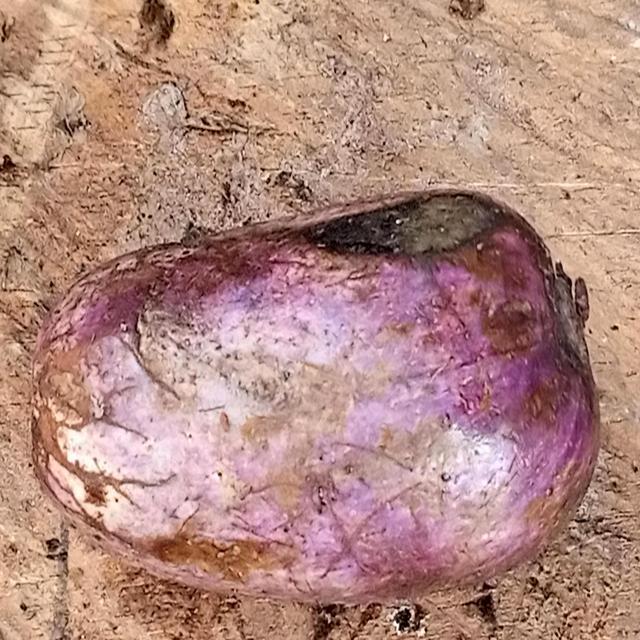
Plum grade: rotten